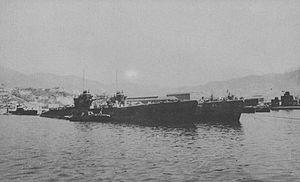
La classe Type C est une classe de sous-marins en service dans la marine impériale japonaise pendant la Seconde Guerre mondiale. Les sous-marins de type C étaient mieux armés que les types A et B. Ils ont également été utilisés comme vaisseau mère de sous-marins de poche de la classe Kō-hyōteki ou Kaiten ; c'est pour cette raison qu'ils n'étaient pas équipés d'installations aériennes.